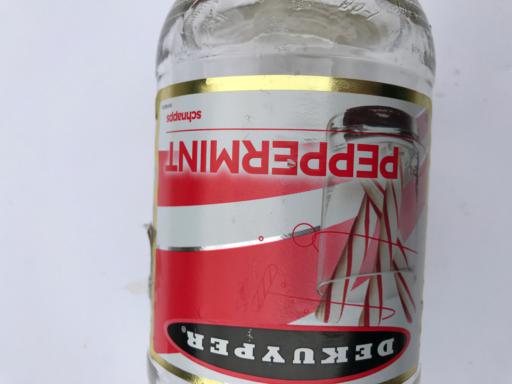
Label: glass